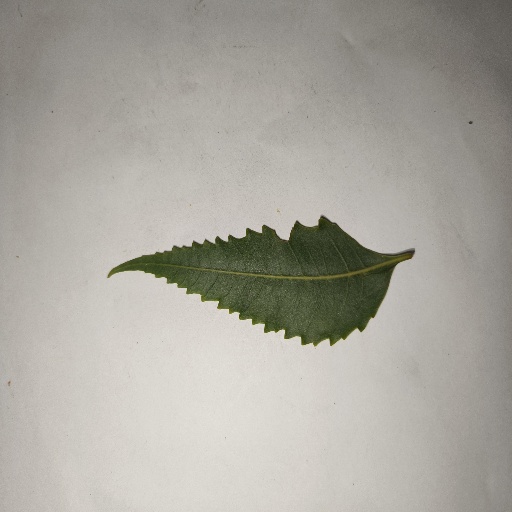
Species: Neem
Leaf condition: Healthy Leaf